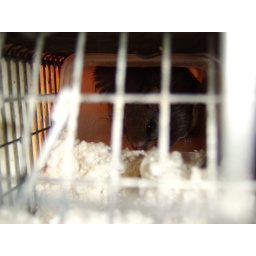
flying squirrel hiding in nest box